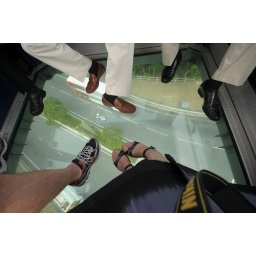
Glass floor in the cable car